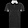
Label: T - shirt / top